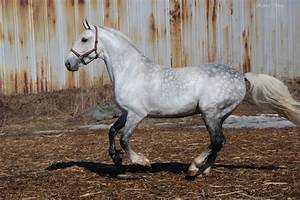
Label: horse